Gillingham F.C.

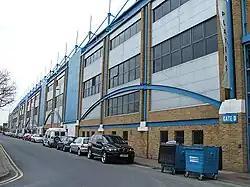
An external view of a sports stadium, with a large amount of blue detail on the facade.

The Gills have played at Priestfield Stadium throughout their existence. The ground was originally purchased by the founders of the club through an issue of 1,500 £1 shares. Sources differ on whether the ground was named after the road on which the land stood, Priestfield Road, or whether the road was named after the ground; if the latter is the case then the origin of the ground's name is unknown. The ground was extensively developed prior to the 1930s, but there was then little change until the late 1990s and the arrival of Paul Scally as chairman. Three of the four stands were demolished and rebuilt between 1995 and 2000. The fourth stand, known as the Town End, was demolished to make way for a new stand, to be named the Brian Moore Stand after television sports commentator Brian Moore, who was a well-known Gills fan, but the club's financial situation has not allowed the new stand to be built. A temporary stand was erected in 2003 and remains in place as of 2024. From 2007 until 2010 the stadium was officially named KRBS Priestfield Stadium as part of a sponsorship deal with the Kent Reliance Building Society. In 2011 it was rebranded again, this time, to MEMS Priestfield Stadium under another such agreement.